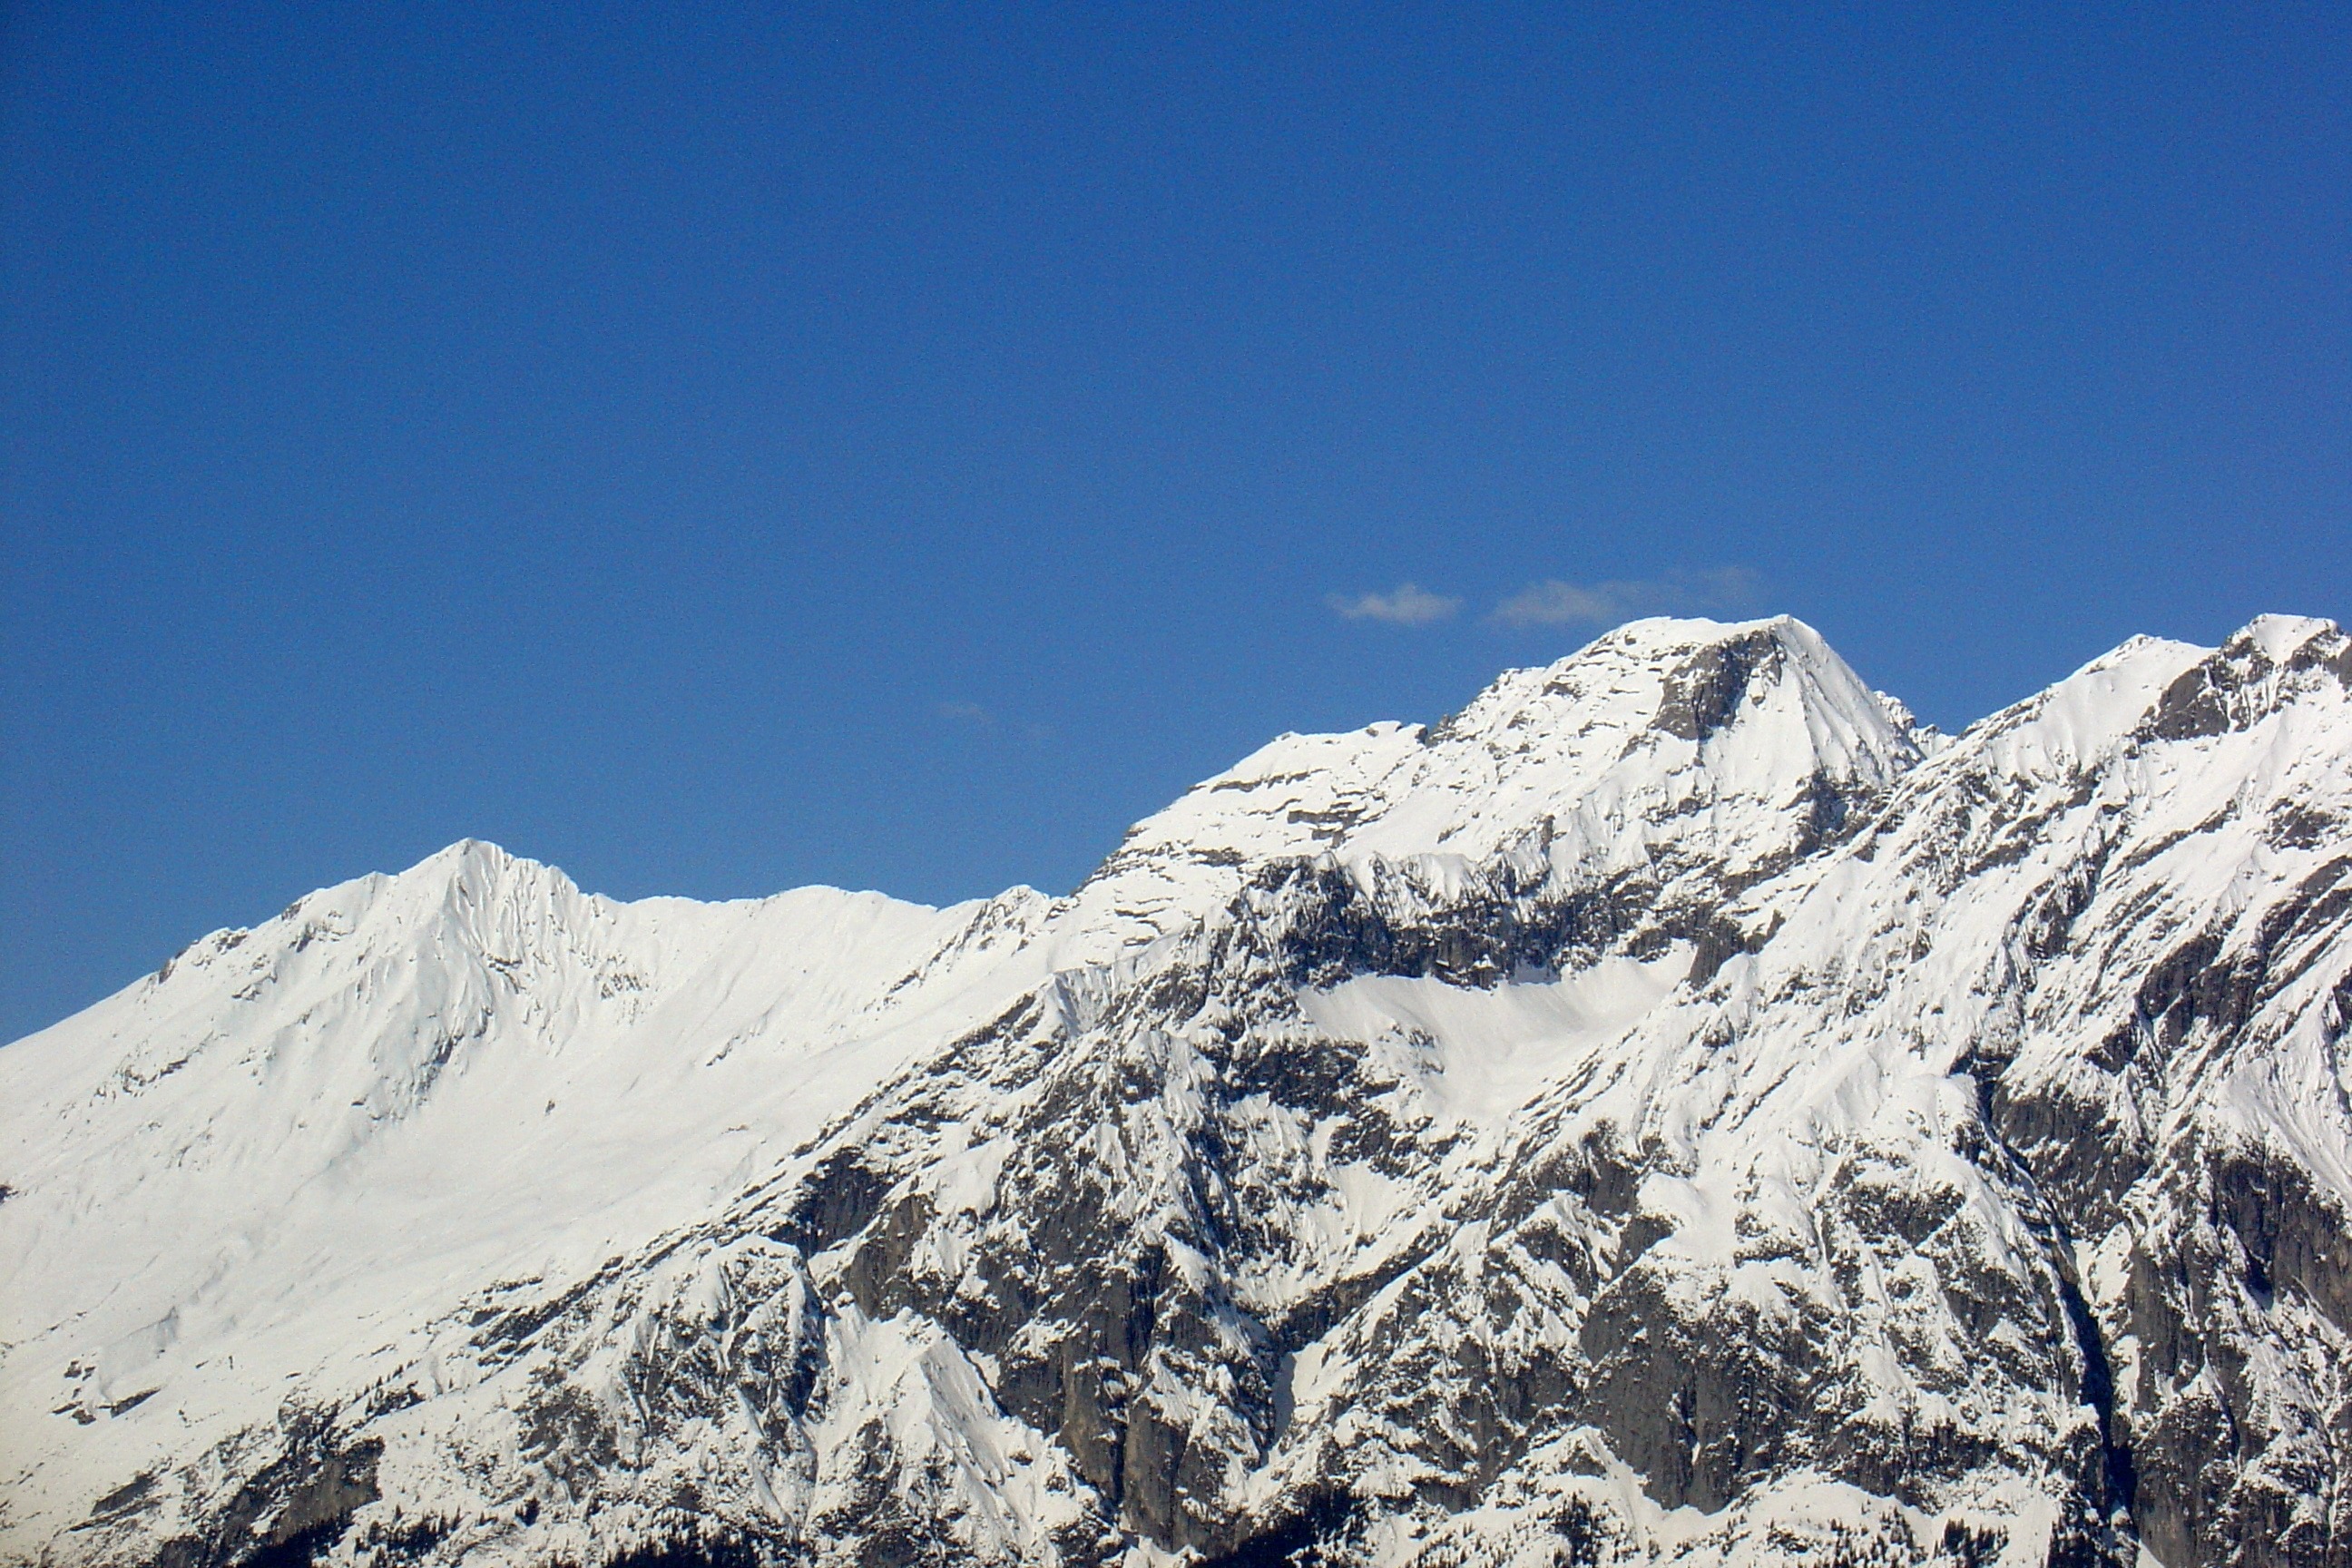
mountain, snow, winter, mountain range, scenic, weather, alpine, season, ridge, summit, mountaineering, mountains, alps, plateau, dramatic, cirque, piste, landform, ski touring, mountain pass, postkartenmotiv, ski mountaineering, calendar image, geographical feature, mountainous landforms, geological phenomenon, dramatic look